Gregory N. Todd

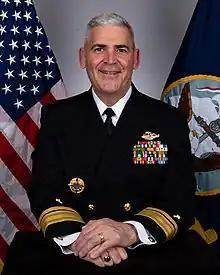

Gregory N. Todd is a United States Navy rear admiral and chaplain who serves as the 28th Chief of Chaplains of the United States Navy. He previously served as the 20th Chaplain of the Marine Corps. He also served for four years as the tenth Chaplain of the Coast Guard. Over a thirty-two year career, he has served in a variety of Navy, Marine Corps, and Coast Guard assignments, including deployments to Iraq and Afghanistan and chaplaincy work at Ground Zero in the wake of the September 11 attacks. He is a Lutheran.